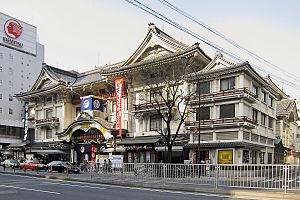
Le Kabuki-za est le plus fameux théâtre de kabuki à Tokyo. Il est géré par la société Shōchiku.